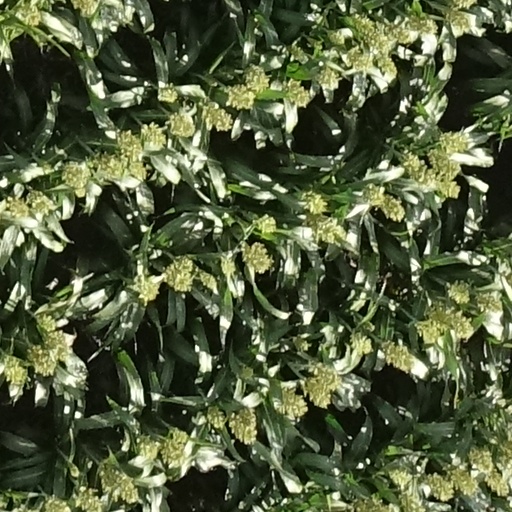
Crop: sorghum